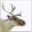
Label: deer